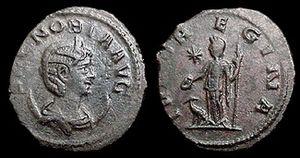
L’Empire palmyrénien est un nom donné à une partie de l’Empire romain dont les dirigeants ont revendiqué de 271 à 273 la couronne de Rome, pendant la crise du troisième siècle. La capitale de cet éphémère empire était Palmyre. Il englobait les provinces romaines de Syrie, de Palestine, d’Égypte et de grandes parties de l'Asie Mineure.
Augusta est la forme féminine du titre d'Auguste. Il est généralement donné aux épouses ou parentes des empereurs romains et des empereurs byzantins sous la forme hellénisée de αὐγούστα.